Military of Afsharid Iran

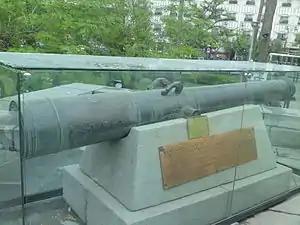
A field cannon from the Afsharid period.

The main centres of Persian armament production were Amol, Kermanshah, Isfahan, Merv. These military factories achieved high levels of production and managed to equip the army with good quality cannon. However mobile workshops allowed for Nader to maintain his strategic mobility whilst preserving versatility in the deployment of heavy siege cannon when required.